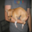
Label: dog